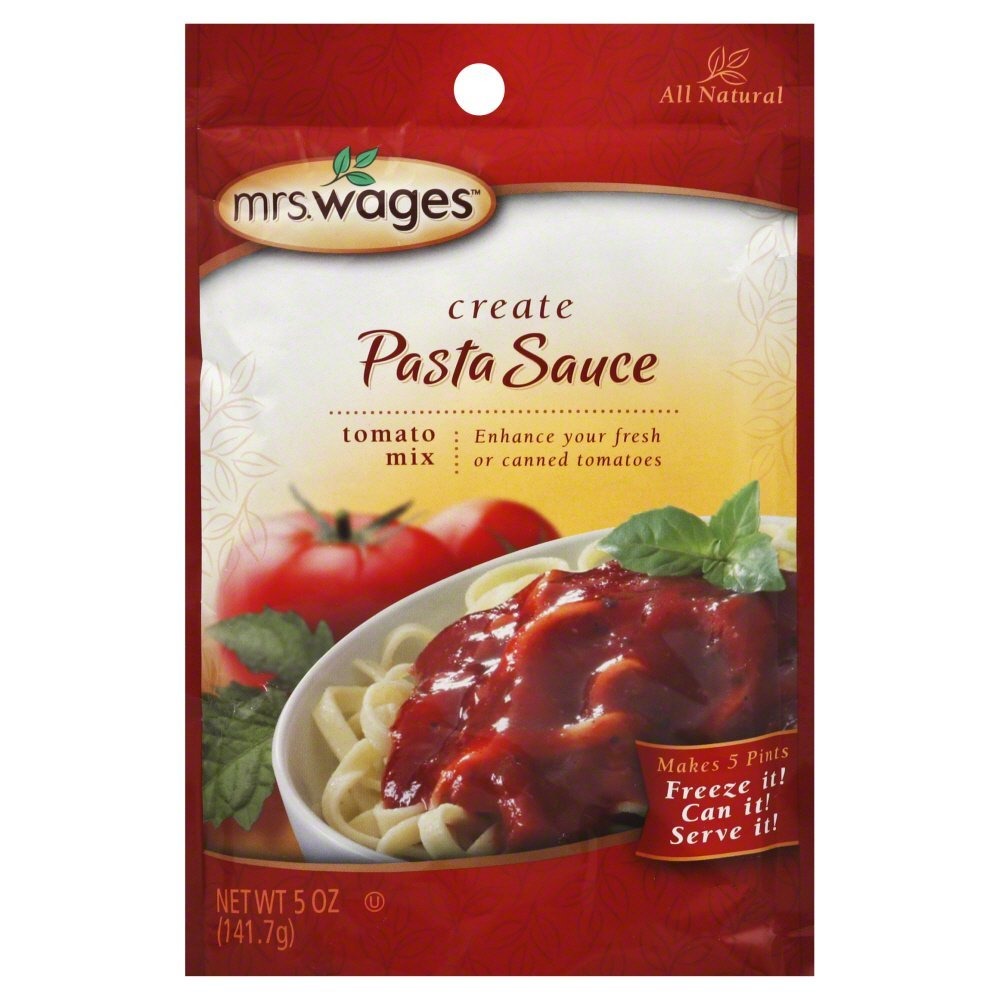
Item Name: Mrs. Wages Pasta Sauce Tomato Mix Pack of 12
Product Description: Top selling brand of the fast growing tomato sauce mix category of the home canning market. Use this mix, containing just the right spices with fresh or canned tomatoes or tomato paste, for a spectacular sauce. Makes 5 pt. Ready to eat in 24 hrs after preparation.
Value: 60.0
Unit: Ounce

Price: 53.87